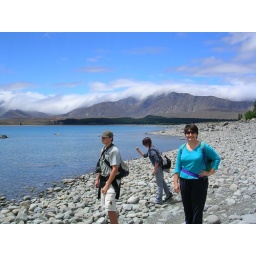
Lake Tekapo is an incredible turquoise, from finely ground rock carried down by the glacier